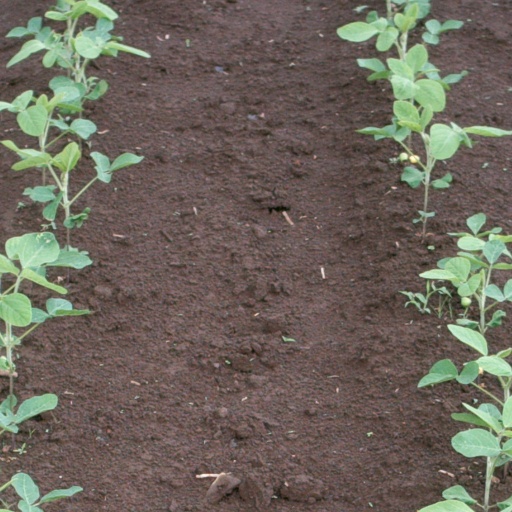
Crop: soybean